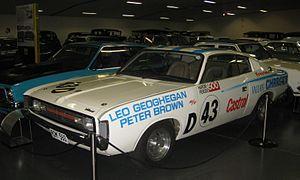
Leo Geoghegan, né le 16 mai 1936 à Sydney et décédé le 2 mars 2015 également dans cette ville, est un pilote automobile australien sur circuits, à bord de voitures de sport type Grand Tourisme et de monoplaces.